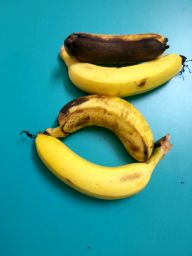
Fruit: Banana
Quality: Mixed